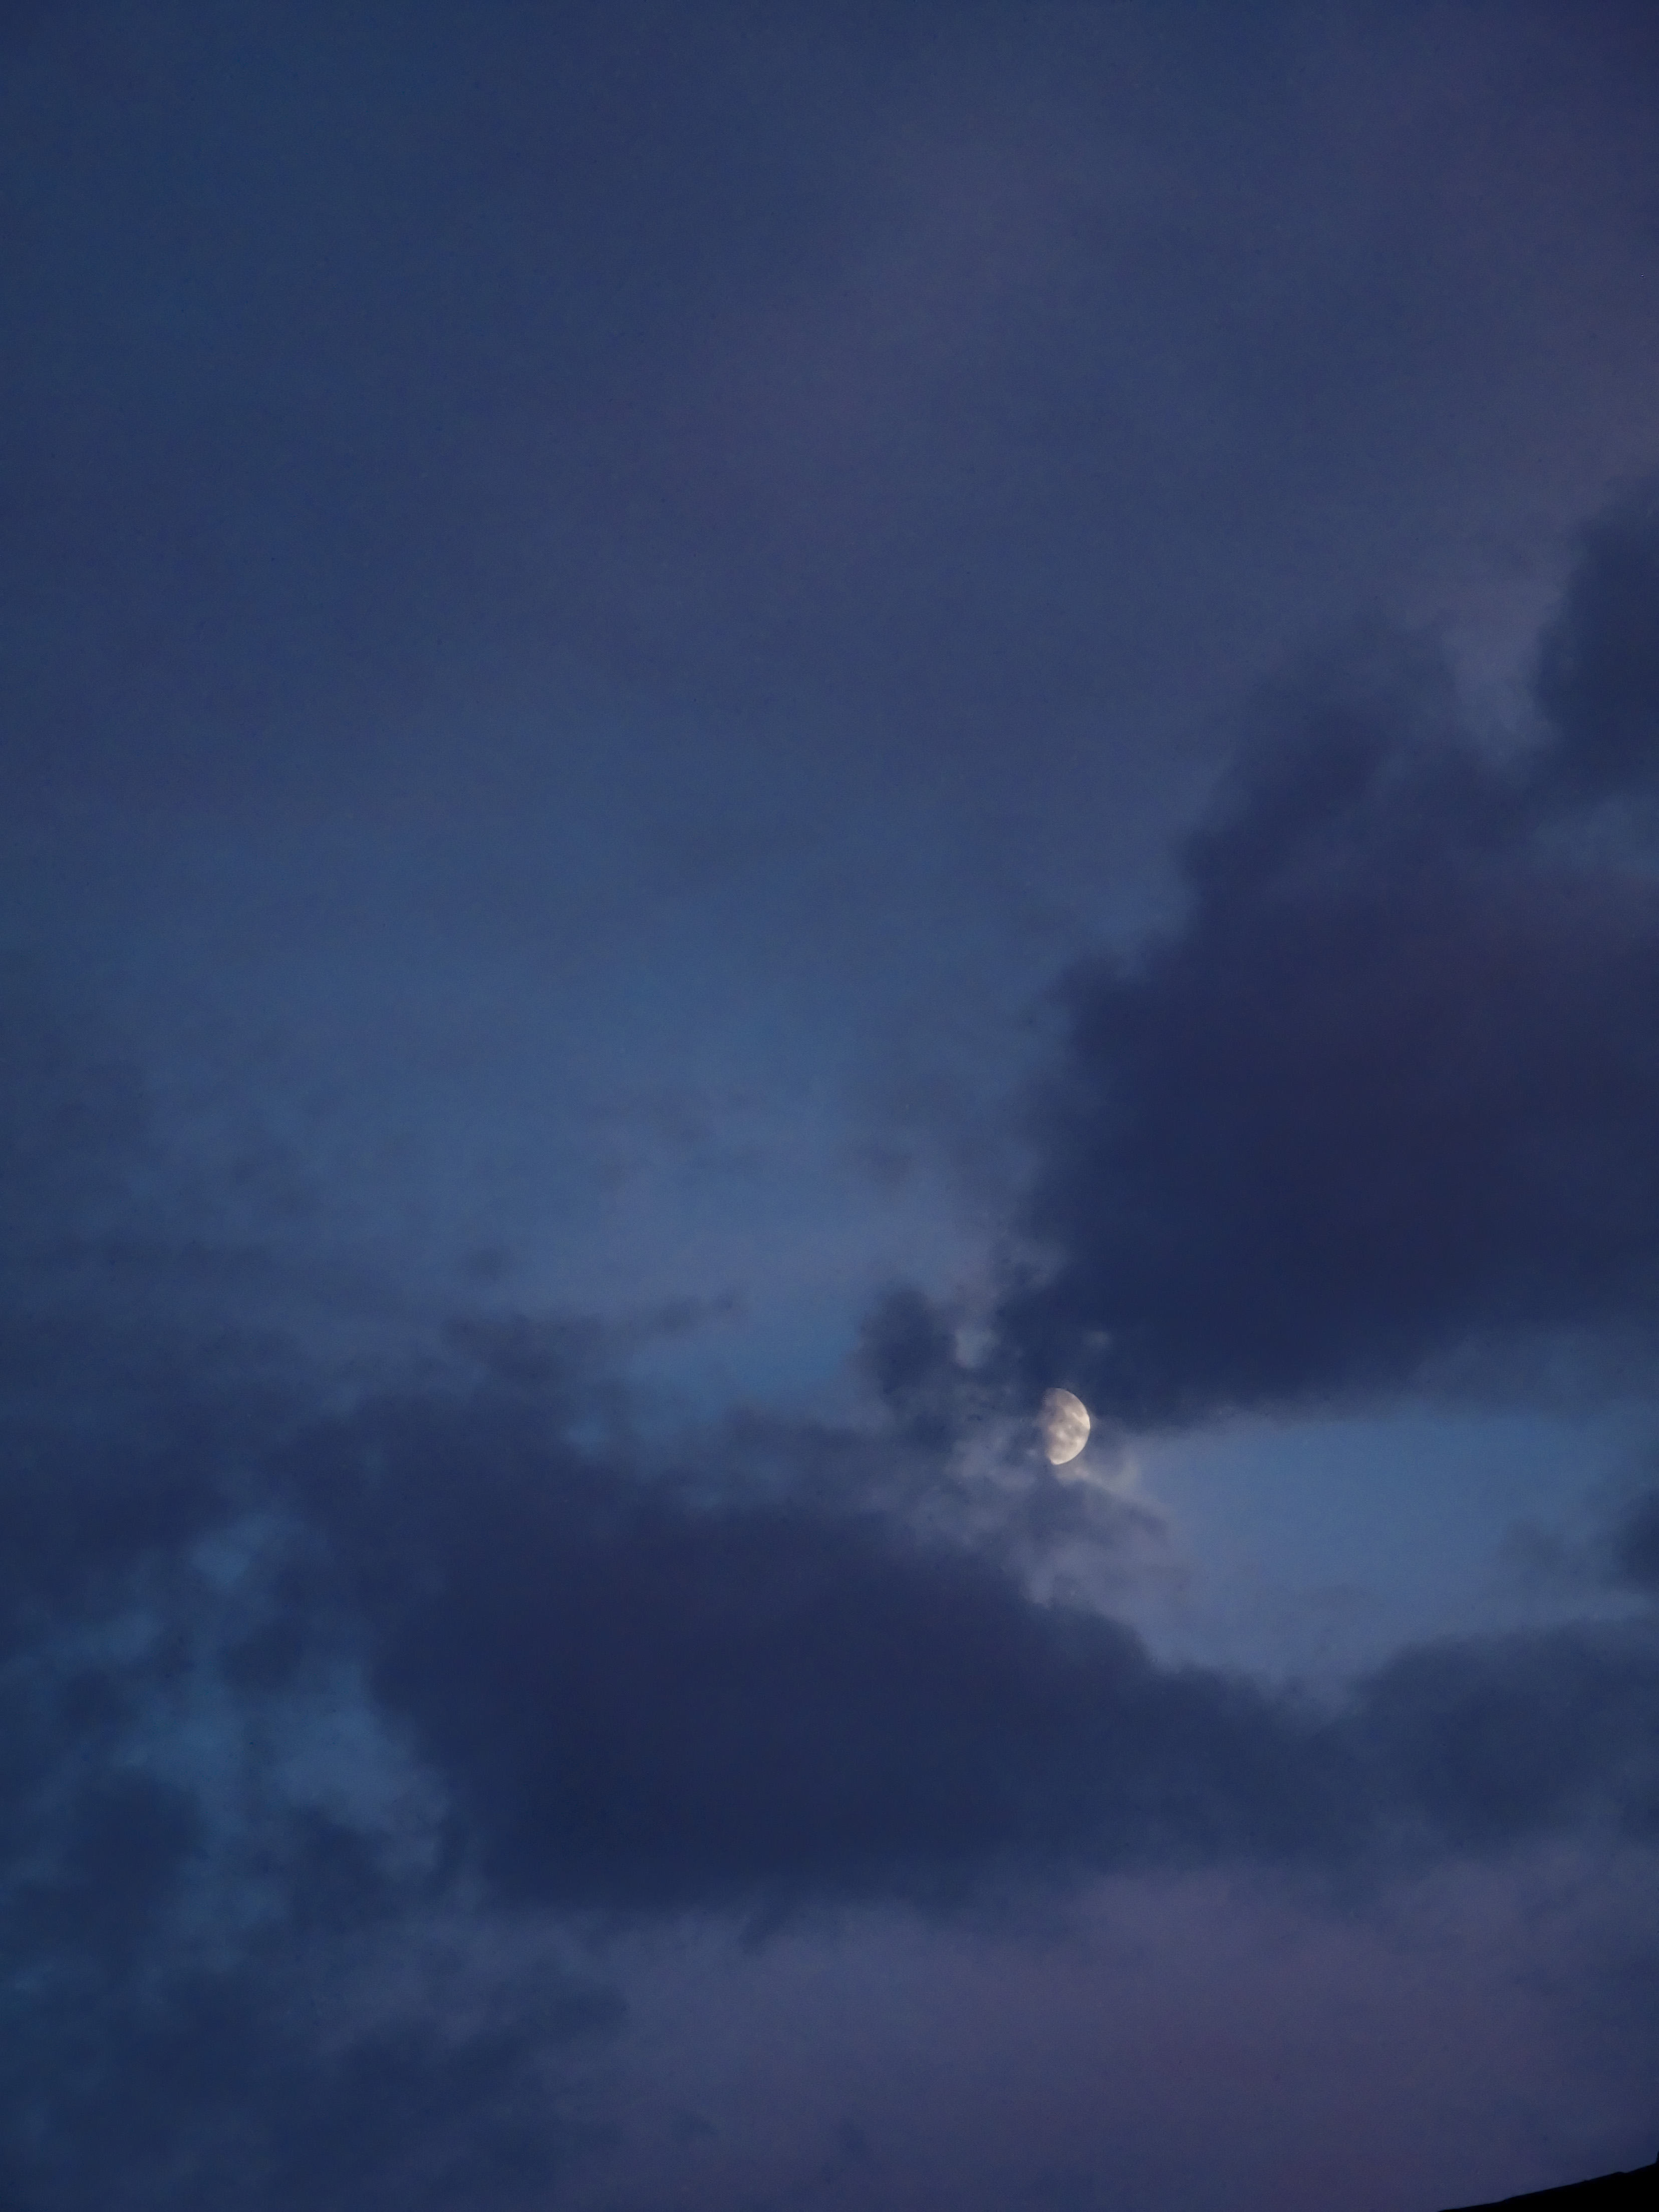
sea, horizon, cloud, sky, sunlight, dawn, atmosphere, dusk, cumulus, meteorological phenomenon, atmosphere of earth